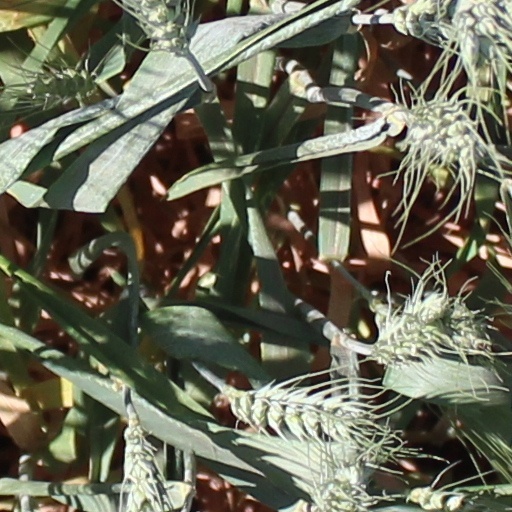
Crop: wheat